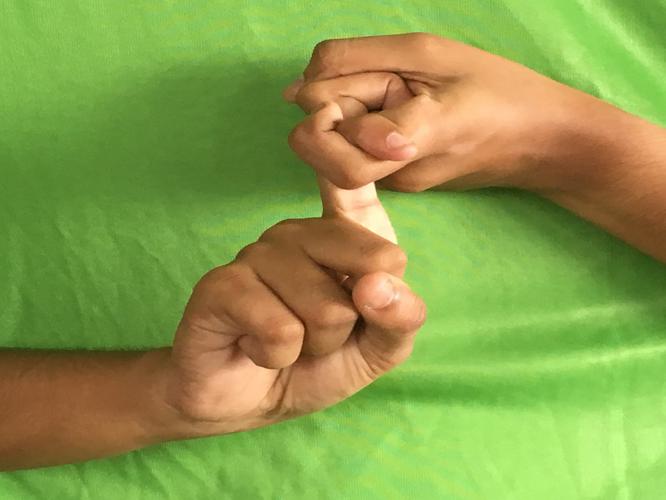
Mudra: Pasha
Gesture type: double_hand